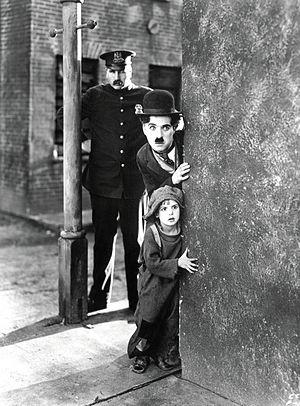
Le Kid, ou Le Gosse au Québec, est une comédie dramatique muette américaine écrite, produite et réalisée par Charlie Chaplin, sortie en 1921.